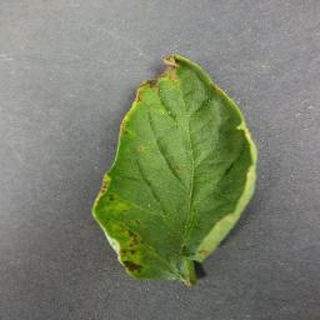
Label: tomato_bacterial_spot